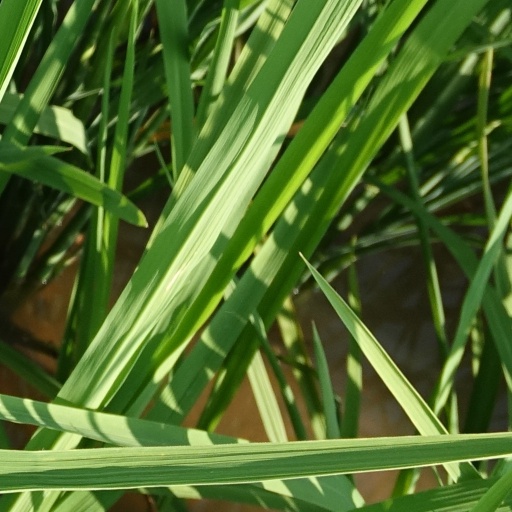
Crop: rice